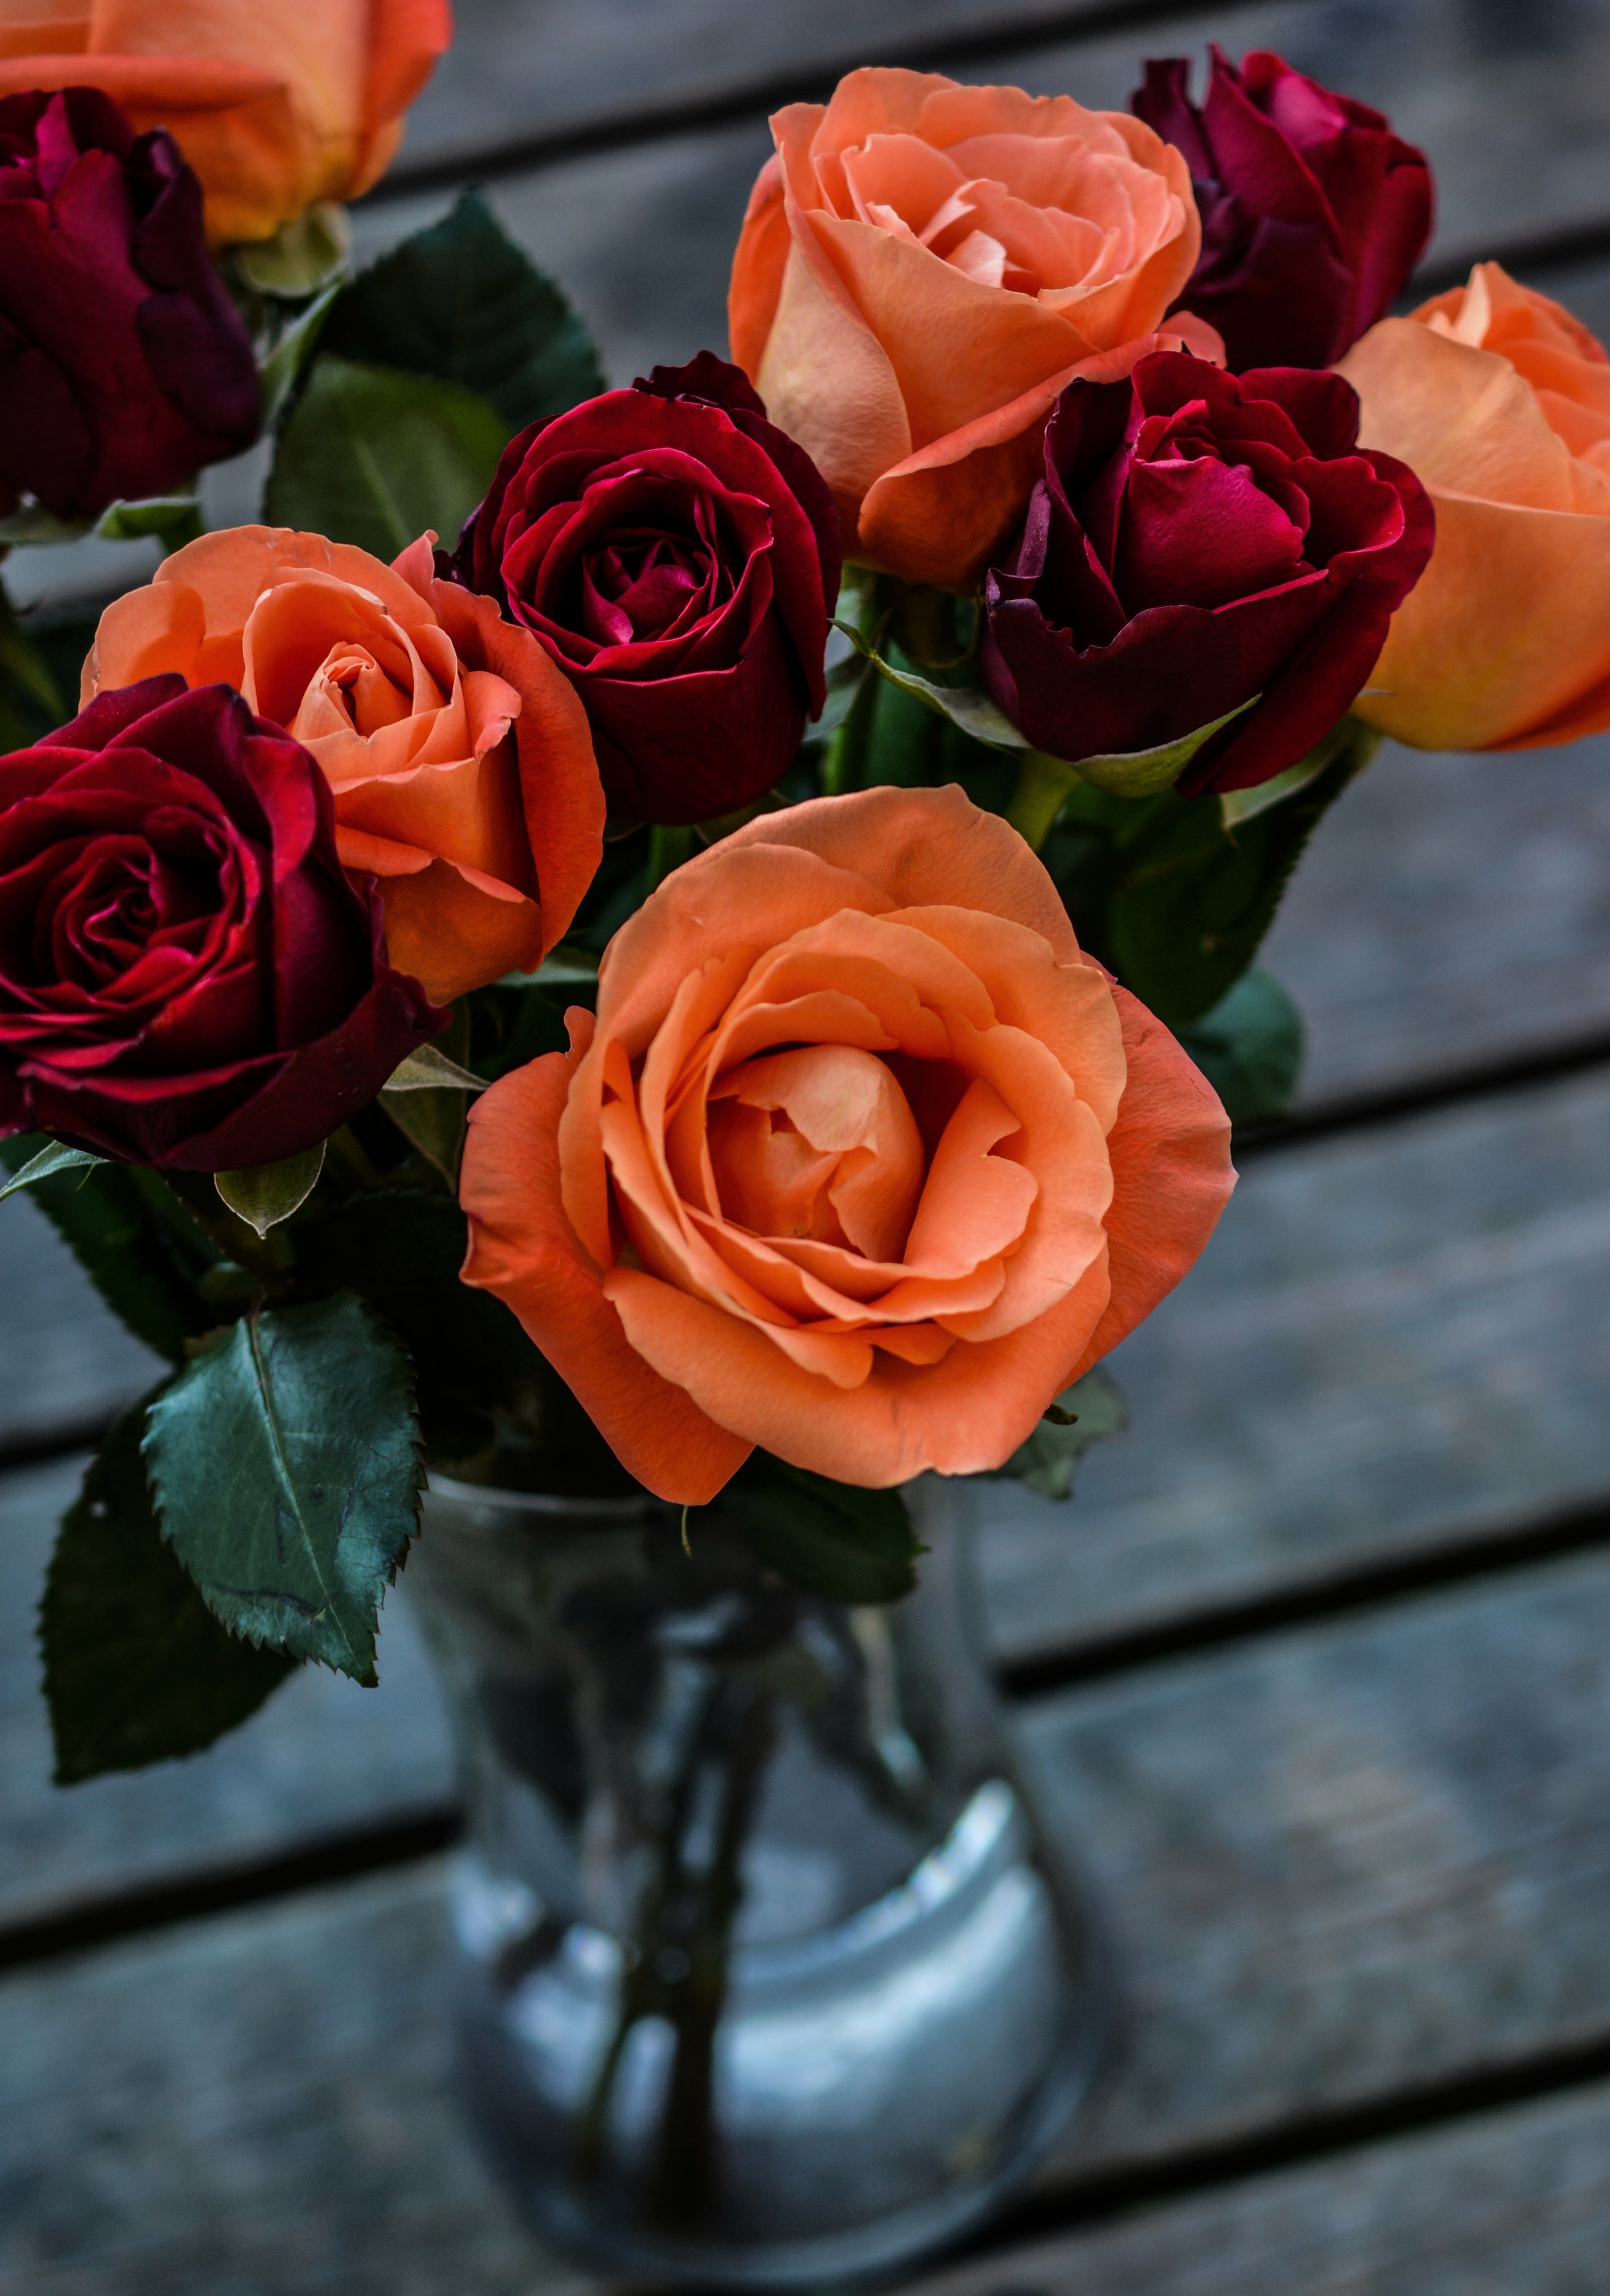
nature, blossom, plant, bunch, flower, petal, bloom, floral, bouquet, rose, red, color, fresh, blooming, colorful, pink, flora, botanical, flowers, close up, roses, soft, bouquet of flowers, floristry, floribunda, macro photography, flowering plant, garden roses, rose family, flower bouquet, cut flowers, flowers bouquet, floral design, land plant, flower arranging